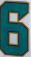
Number: 6